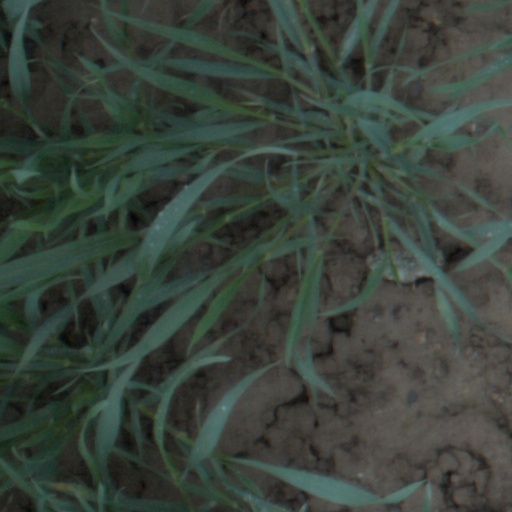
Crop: wheat